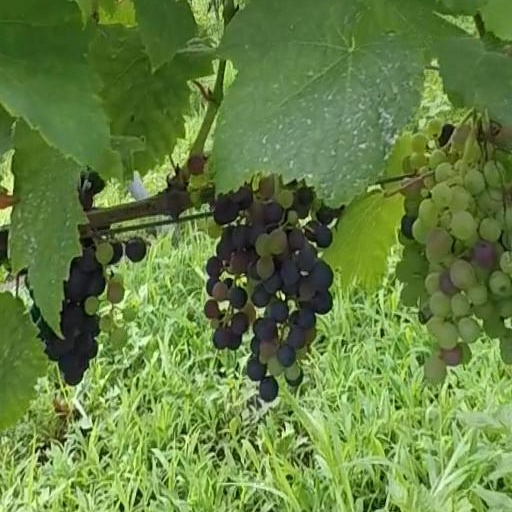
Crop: grape